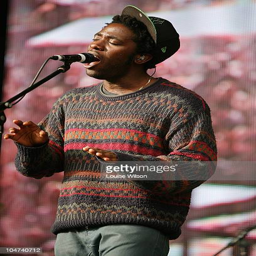
indie rock artist performs on stage during festival